Pope Adrian IV

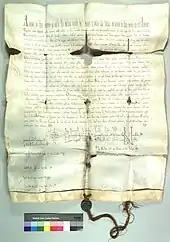
colour scan of one of Adrian's charters

Probably as a result, he responded positively to overtures from the Byzantine Emperor Manuel I, and also the native barons of Southern Italy, who saw in Adrian's support a chance for them to overthrow William, whom Adrian had recently excommunicated for invading the Papal patrimony. The rebellion had started off promisingly, with rebel victories at Bari, Trani and Andria. They had already found themselves a powerful ally in Manuel, the Byzantine Emperor, and welcomed anyone—including Adrian—who was hostile to William. Their leader, Count Robert of Loritello, had been charged with treason by William but had managed to escape north. William was temporarily struck down with an unknown illness, as the scholar Joshua C. Birk explains, "this brought the enemies of the kingdom of Sicily out of the woodwork"; among them, Adrian excommunicated William. By 1154, William had captured important towns in the Patrimony. In summer 1155 rebellion broke out in southern Italy by the native nobility against their lord, the King of Sicily. One group of rebels, having gained the support of Emperor Manuel, overran Ancona. By winter 1155, suggests Norwich, few contemporaries "would have held out much hope for the future of the Sicilian monarchy". According to Boso, the rebels asked Adrian to come to them as their feudal lord, to act as their spiritual advisor and bless them in their endeavours. Adrian, believing that William's kingdom would collapse imminently, tried to exploit William's weakness and allied with the rebels in September. As it turned out, this was a miscalculation. William had already asked Adrian for a peace conference, which the Pope had ("scornfully") rejected.